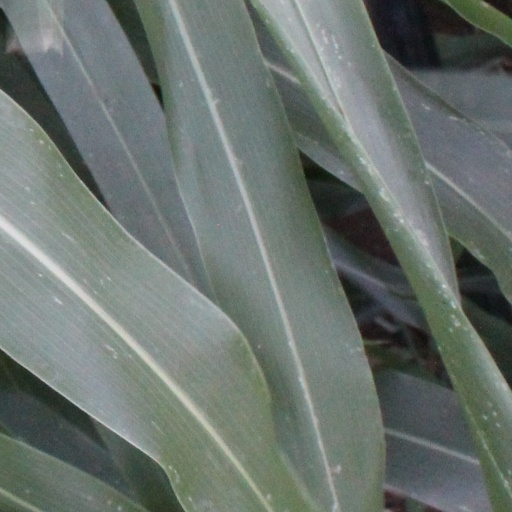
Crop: sorghum